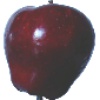
Label: Apple Red Delicious 1